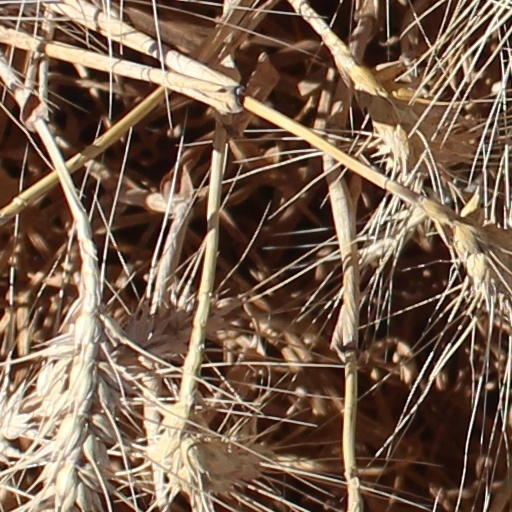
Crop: wheat